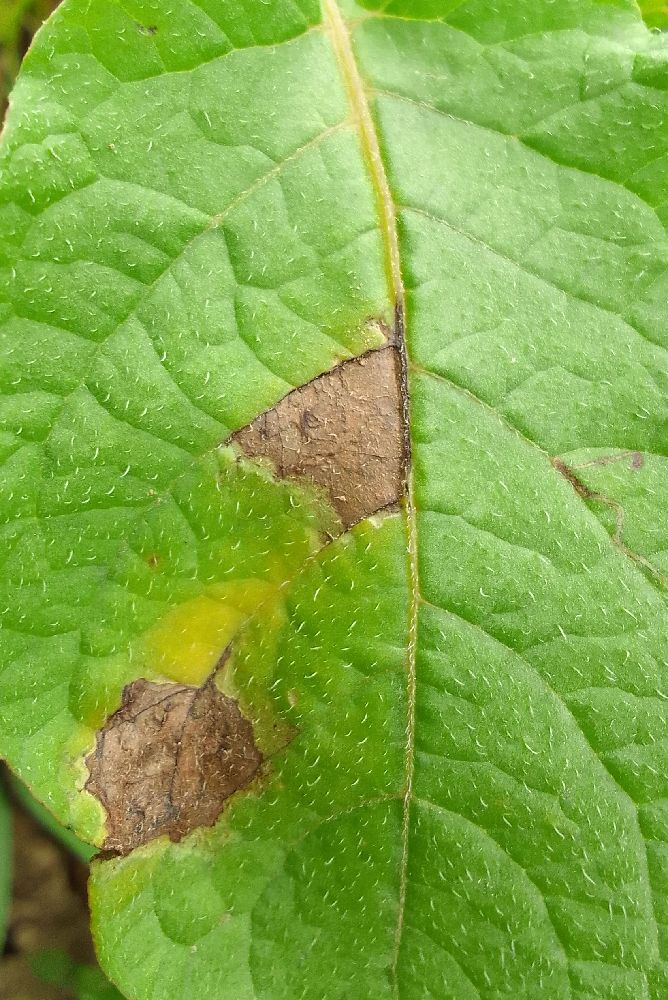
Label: Late blight